HNLMS Limburg (D814)

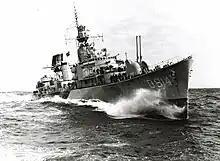
"Limburg" in 1967

HNLMS "Limburg" was one of eight s and was built at the KM de Schelde in Vlissingen. The keel laying took place on 28 November 1953 and the launching on 5 September 1955. The ship was put into service on 31 October 1956.